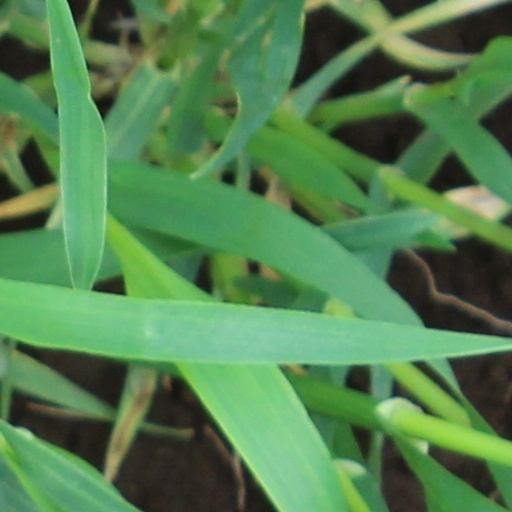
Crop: wheat